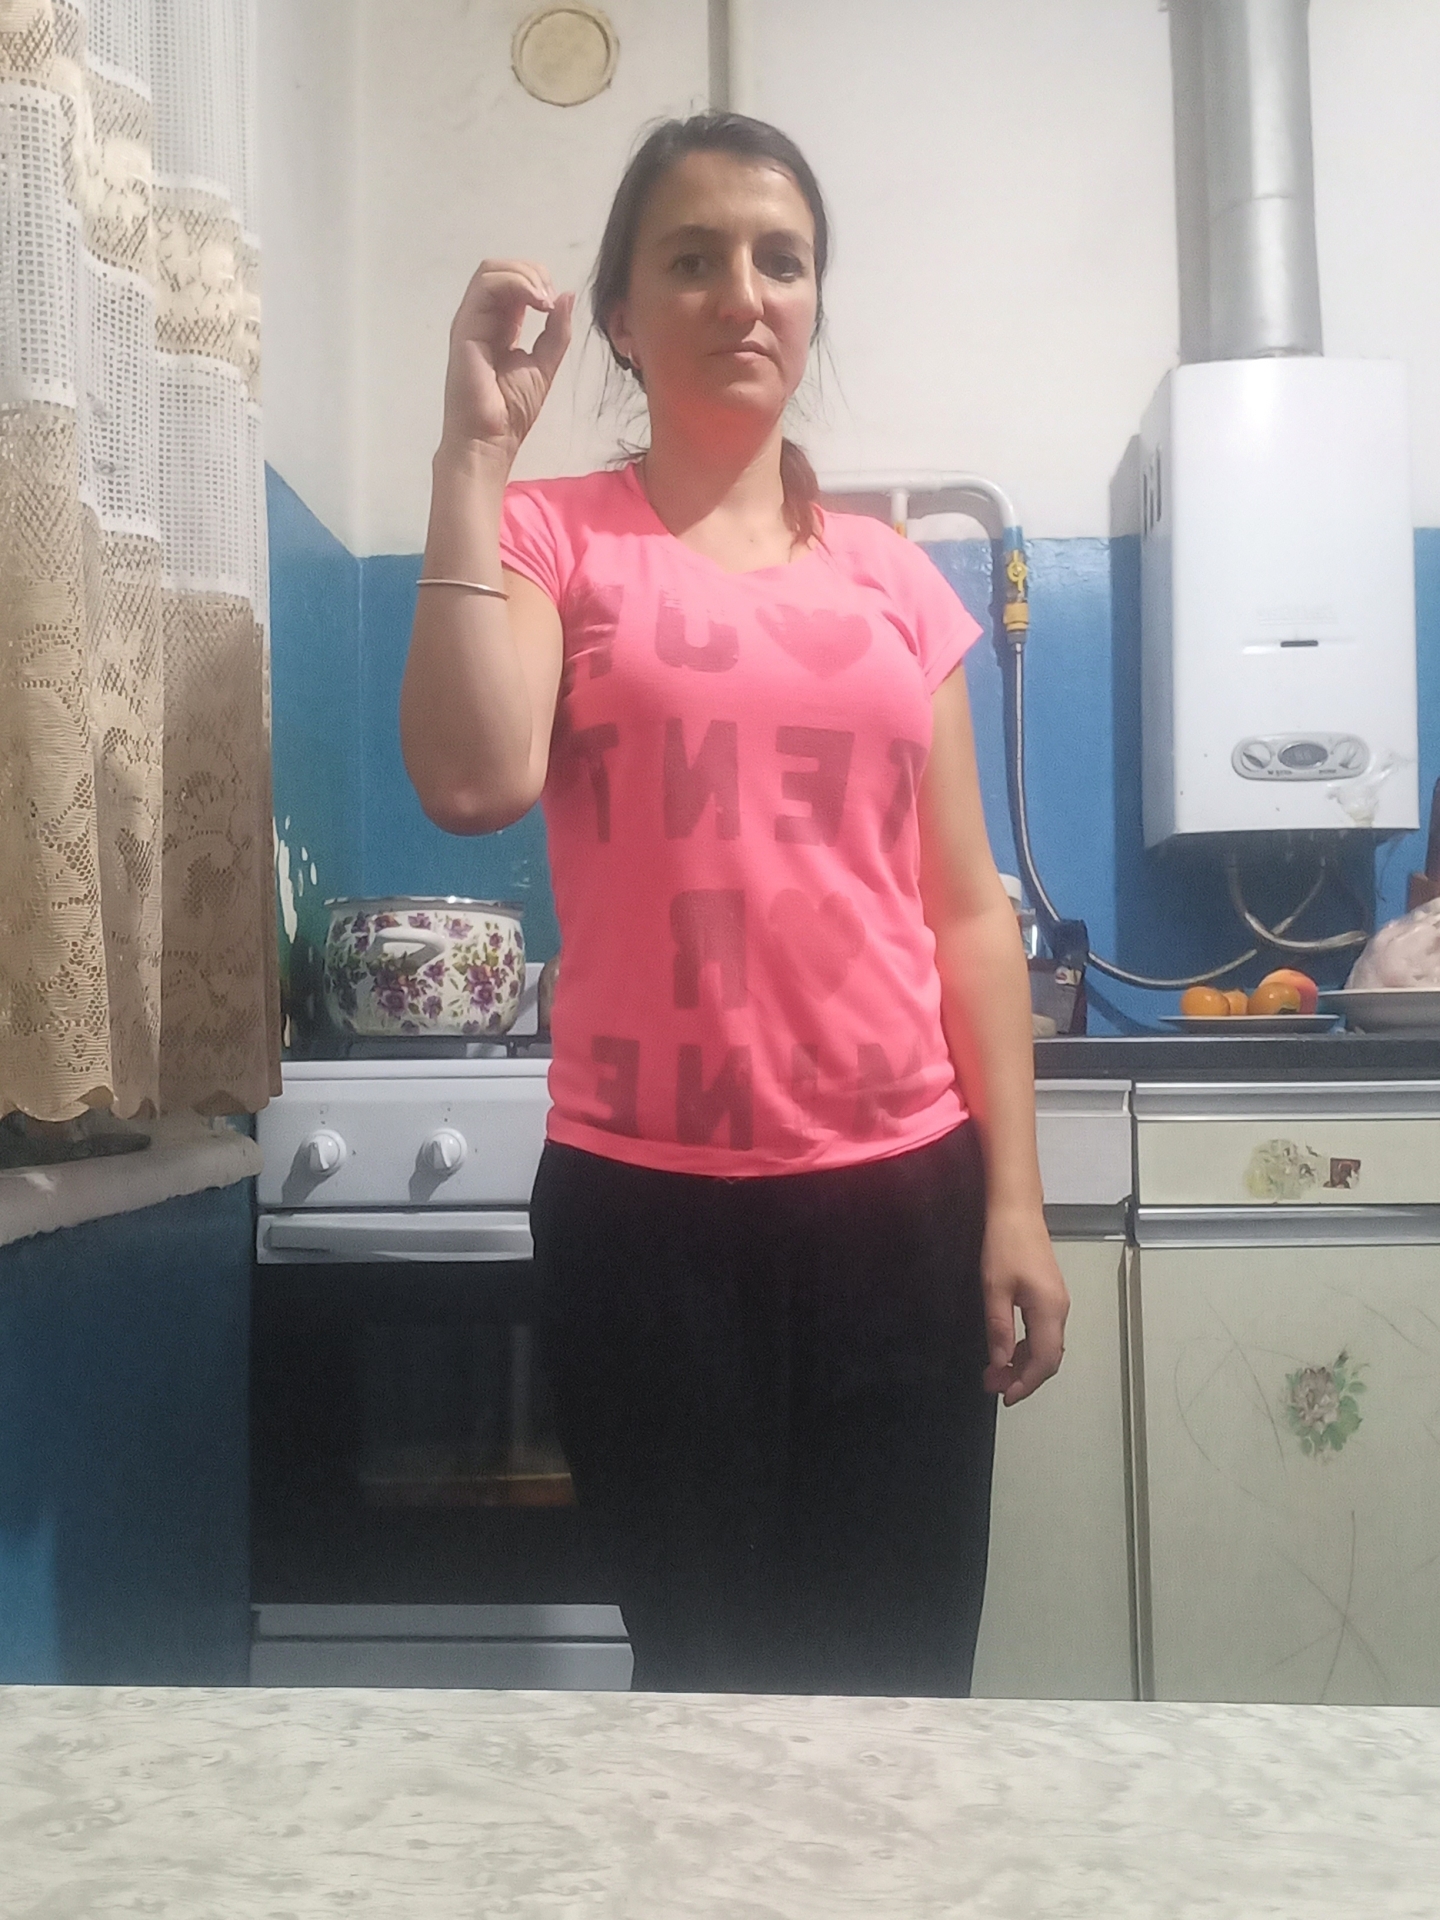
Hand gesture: grip